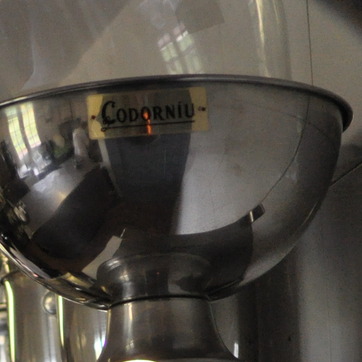
Material: metal